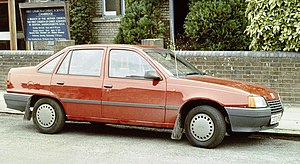
Vauxhall Belmont
Vauxhall Belmont
Vauxhall Belmont var en personbilsmodel fra den britiske bilfabrikant Vauxhall. Den blev bygget mellem 1985 og 1991 og var en sedanudgave af Vauxhall Astra. Gennem et enestående navn vil man placere bilen over Astra og orientere sig mod hovedkonkurrenten Ford, som også havde positioneret sin konkurrent Orion over Ford Escort.